Ponte Pietra (Verona)

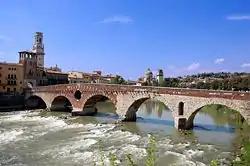
The arch at the far left is the only one which escaped destruction in 1945.

The Ponte Pietra (Italian for "Stone Bridge") is a Roman arch bridge crossing the Adige River in Verona, Italy. The bridge was completed in 100 BC, and the Via Postumia from Genoa to Aquileia passed over it. It is the oldest bridge in Verona.